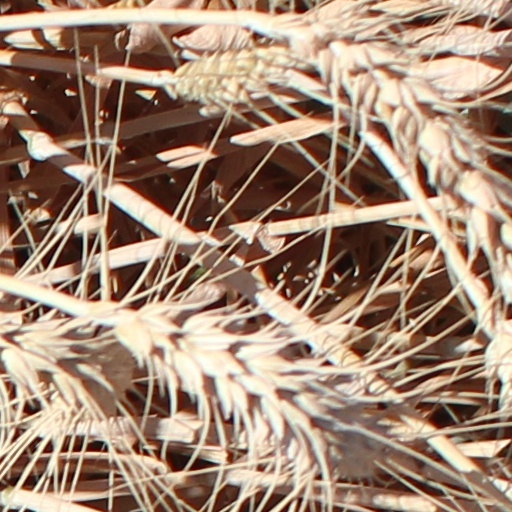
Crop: wheat